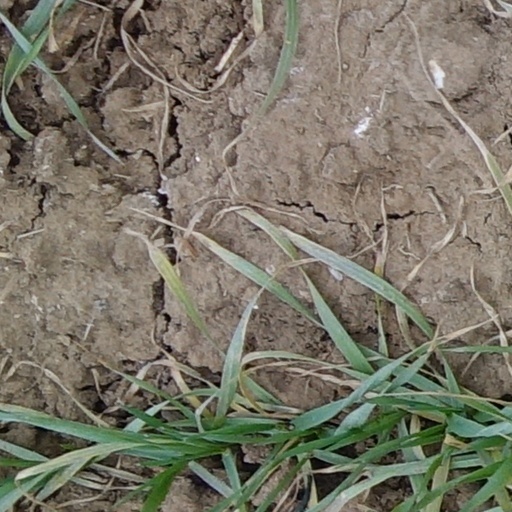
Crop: wheat